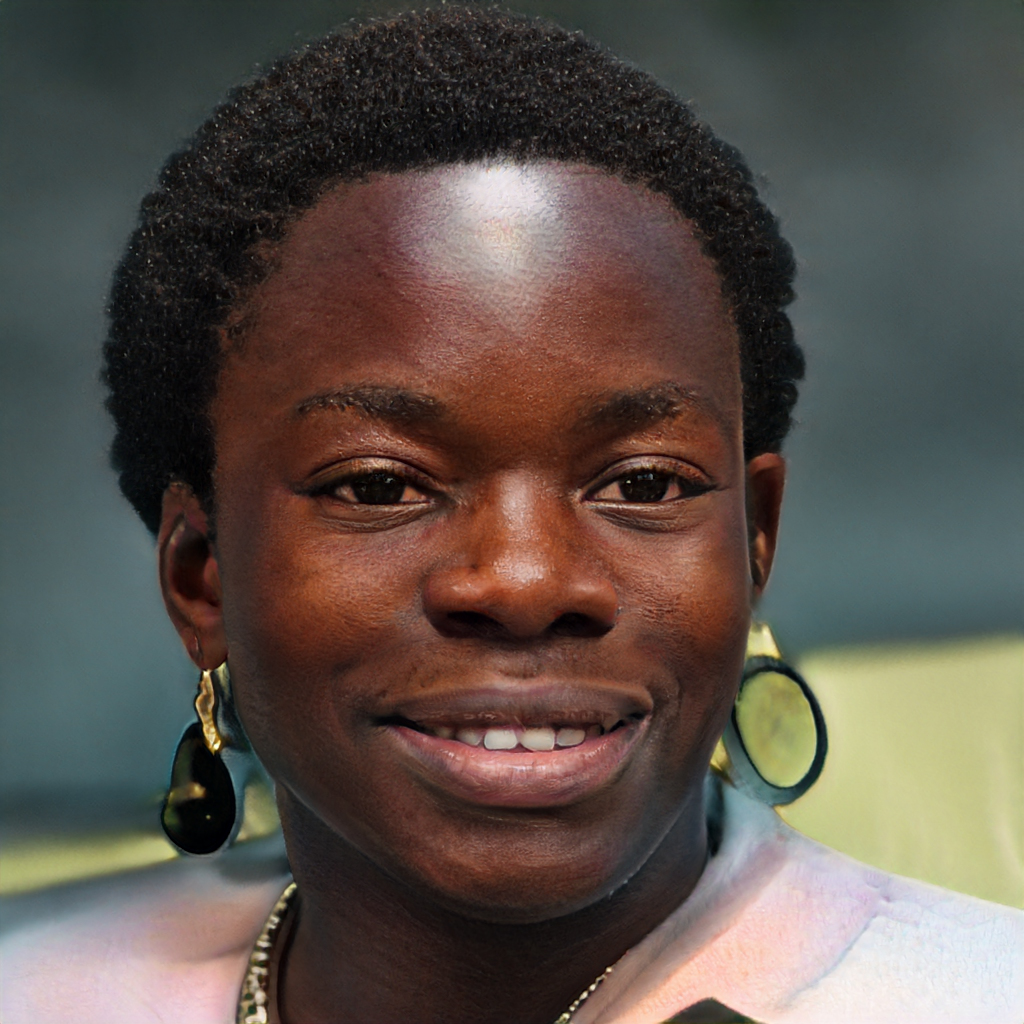
Portrait style: Real Portrait